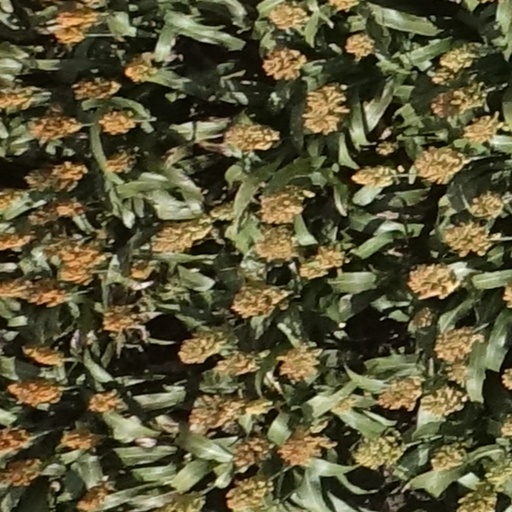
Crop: sorghum